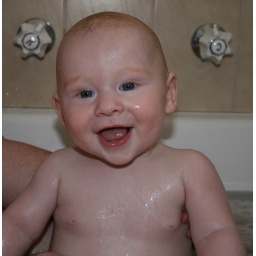
my son loves bath time you can tell by that smile. IN BABY'S LIFE GROUP.